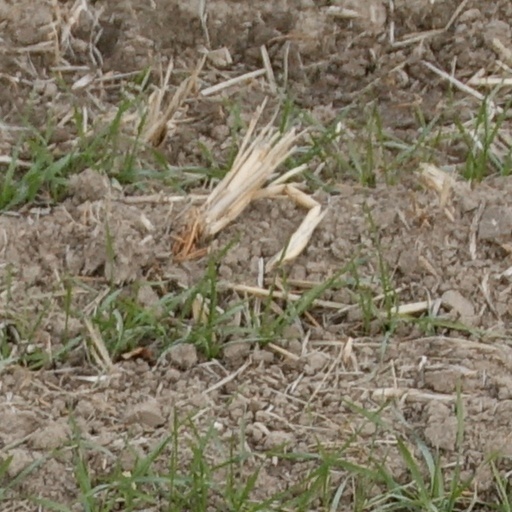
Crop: wheat